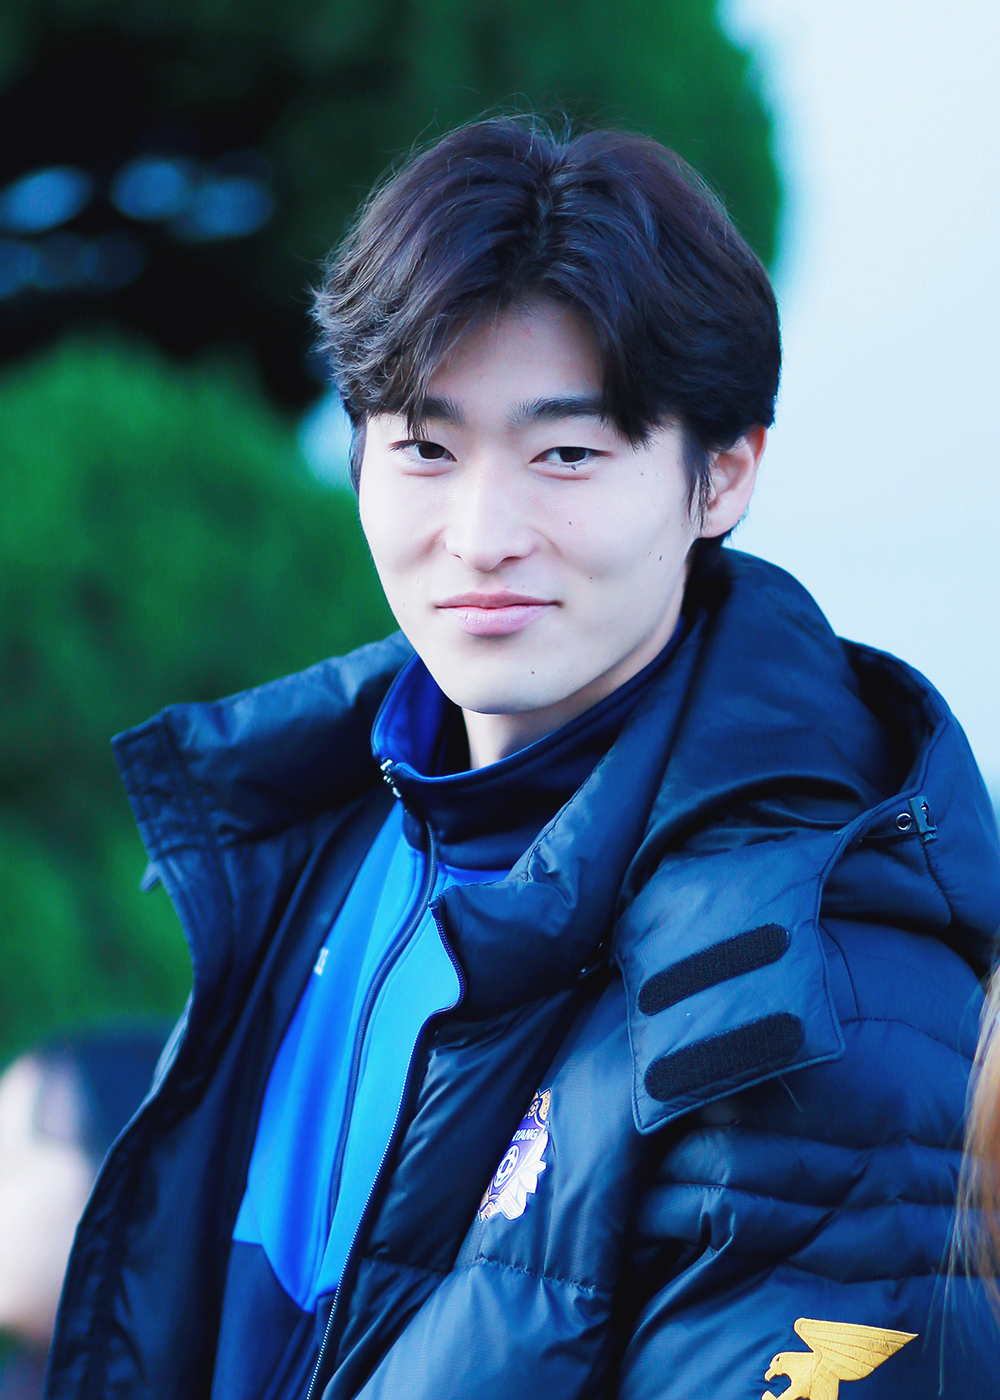
โช กยู-ซ็อง

| name = โช กยู-ซ็อง
| fullname = โช กยู-ซ็อง
| image = 191130 부산아이파크 VS FC안양 플레이오프, 조규성 2.jpg
| caption = โชกับสโมสรฟุตบอลอันยัง|อันยังในปี 2019
| birth_place = อันซัน จังหวัดคย็องกี ประเทศเกาหลีใต้
| currentclub = สโมสรฟุตบอลมีจือแลน|มีจือแลน
| clubnumber = 10
| position = กองหน้า|กองหน้าตัวเป้า
| youthyears1 = 2013
| youthclubs1 = โรงเรียนมัธยมเทคนิคอันยัง
| youthyears2 = 2014–2015
| youthclubs2 = สโมสรฟุตบอลอันยัง|อันยัง
| collegeyears1 = 2016–2018
| college1 = มหาวิทยาลัยควังจู
| years1 = 2019
| clubs1 = สโมสรฟุตบอลอันยัง|อันยัง
| caps1 = 33
| goals1 = 14
| years2 = 2020–2023
| clubs2 = สโมสรฟุตบอลช็อนบุกฮุนไดมอเตอส์|ช็อนบุกฮุนไดมอเตอส์
| caps2 = 43
| goals2 = 13
| years3 = 2021–2022
| clubs3 = → สโมสรฟุตบอลคิมช็อนซังมู|คิมช็อนซังมู (เกณฑ์ทหาร)
| caps3 = 48
| goals3 = 21
| years4 = 2023–
| clubs4 = สโมสรฟุตบอลมีจือแลน|มีจือแลน
| caps4 = 16
| goals4 = 8
| nationalyears1 = 2019–2021
| nationalteam1 = ฟุตบอลทีมชาติเกาหลีใต้รุ่นอายุไม่เกิน 23 ปี|เกาหลีใต้ อายุไม่เกิน 23 ปี
| nationalcaps1 = 11
| nationalgoals1 = 4
| nationalyears2 = 2021–
| nationalteam2 = ฟุตบอลทีมชาติเกาหลีใต้|เกาหลีใต้
| nationalcaps2 = 30
| nationalgoals2 = 8
|title = Korean name
|tablewidth = 255
|rr = Jo Gyuseong
|mr = Cho Kyusŏng
โช กยู-ซ็อง (; เกิดวันที่ 25 มกราคม ค.ศ. 1998) เป็นนักฟุตบอลชาวเกาหลีใต้ ปัจจุบันเล่นในตำแหน่งกองหน้า|กองหน้าตัวเป้าให้แก่สโมสรฟุตบอลมีจือแลน|มีจือแลน และฟุตบอลทีมชาติเกาหลีใต้|ทีมชาติเกาหลีใต้
== สถิติอาชีพ ==
=== สโมสร ===
== อ้างอิง ==
== แหล่งข้อมูลอื่น ==
*
* Cho Gue-sung at Korea Football Association|KFA
หมวดหมู่:บุคคลที่เกิดในปี พ.ศ. 2541
หมวดหมู่:บุคคลที่ยังมีชีวิตอยู่
หมวดหมู่:บุคคลจากจังหวัดคย็องกี
หมวดหมู่:กองหน้าฟุตบอล
หมวดหมู่:นักฟุตบอลชาวเกาหลีใต้
หมวดหมู่:นักฟุตบอลทีมชาติเกาหลีใต้
หมวดหมู่:ผู้เล่นในฟุตบอลโลก 2022